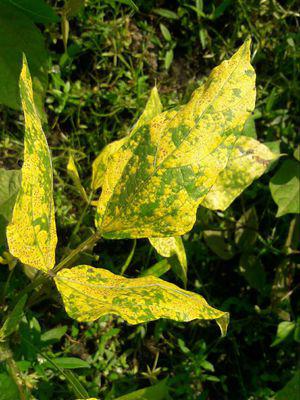
Plant: Soybean
Disease: soybean mosaic